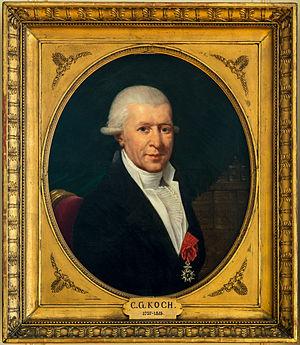
Portrait de Christophe Guillaume Koch (1737-1813), universitaire et homme politique alsacien. Peinture à l'huile sur toile. Collections du Chapitre de Saint-Thomas à Strasbourg, salle Koch
Christophe-Guillaume Koch, né le 9 mai 1737 à Bouxwiller et mort le 25 octobre 1813 à Strasbourg, est un juriste, universitaire et homme politique alsacien, membre de l'Institut.